Moldova–Transnistria relations

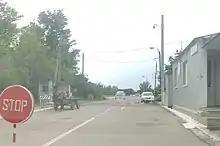
Border checkpoint between Transnistria and Moldova at Sănătăuca.

On 3 March 2006, Ukraine introduced new customs regulations on its border with Transnistria. Ukraine declared that it would import goods from Transnistria only with documents processed by Moldovan customs offices as part of the joint customs protocol agreed between Ukraine and Moldova on 30 December 2005. Transnistrian companies which want to export to Ukraine and Commonwealth of Independent States members must be registered in Moldova. The new customs agreement was criticised in Transnistria, with Minister of Economy Elena Chernenko saying that the "de facto" blockade cost Transnistria $2–2.5 million per day.